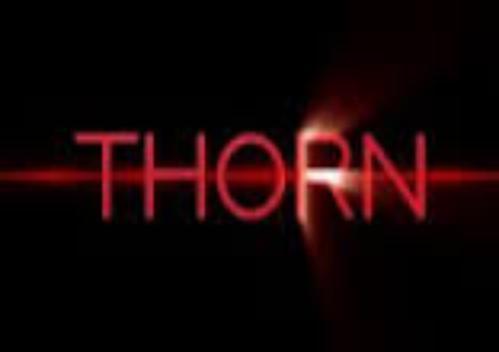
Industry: Others